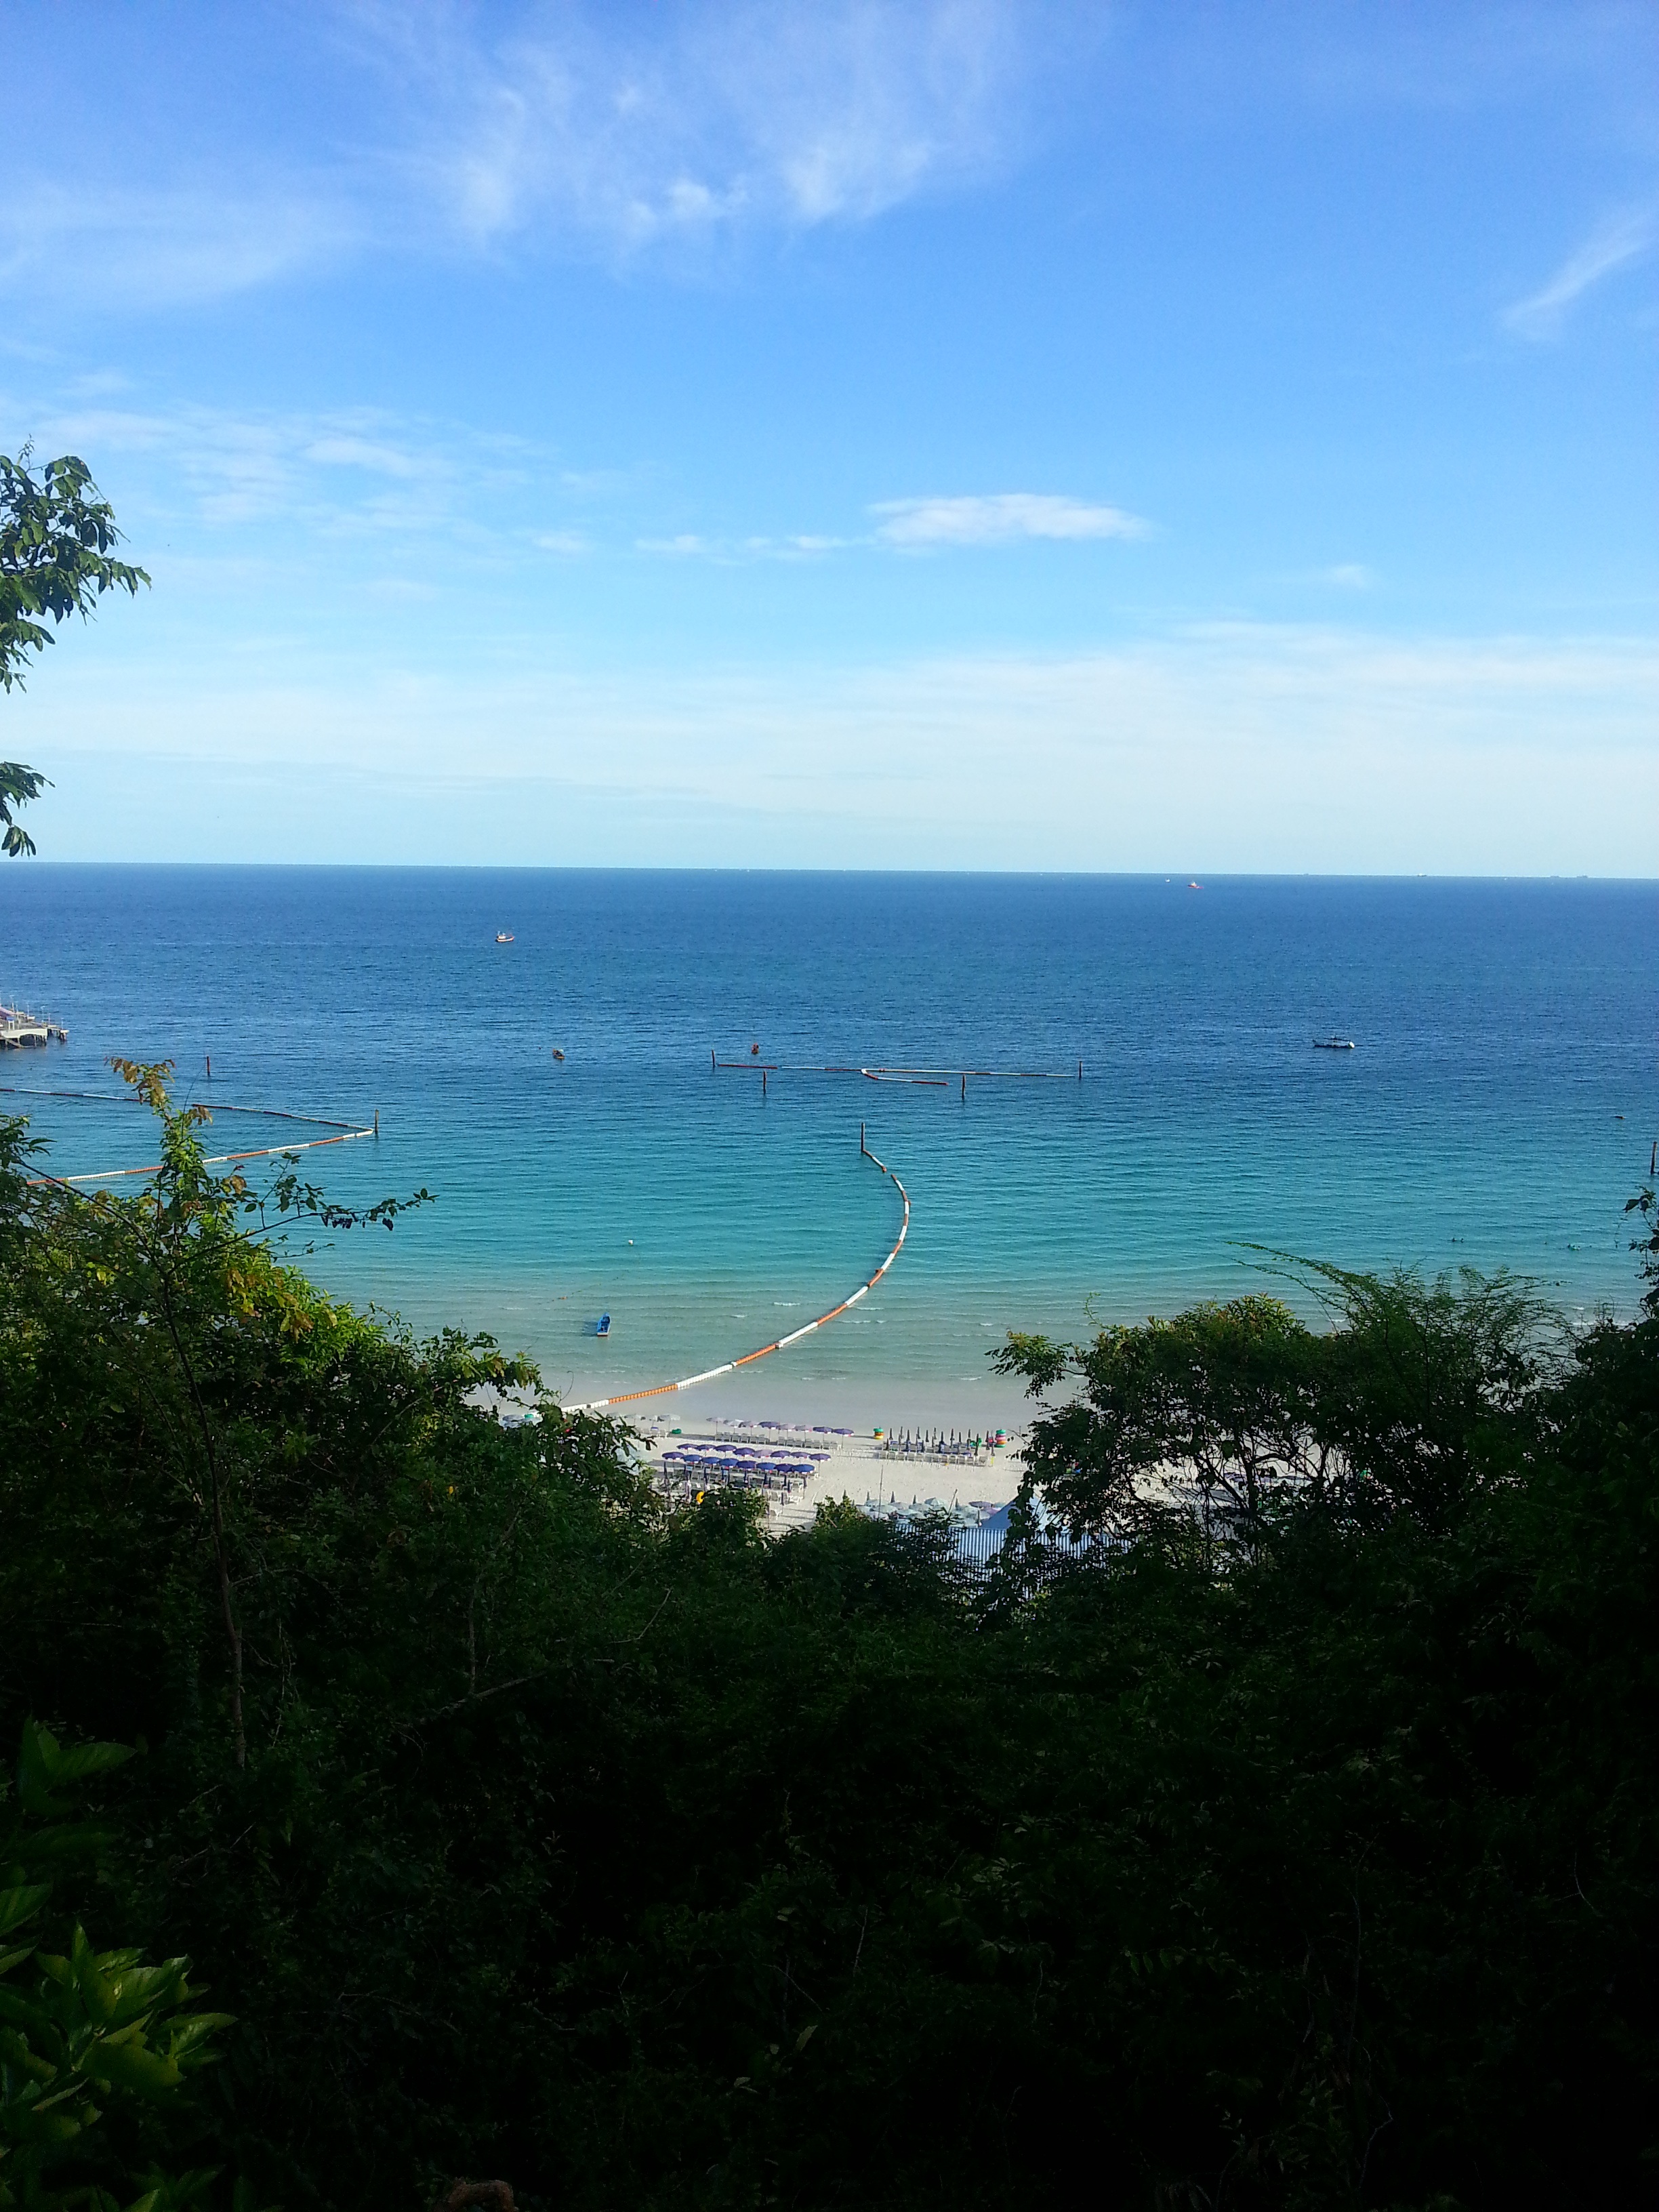
beach, landscape, sea, coast, water, outdoor, ocean, horizon, sky, shore, wave, view, summer, vacation, travel, cliff, paradise, bay, island, asia, blue, terrain, thailand, body of water, tropics, cape